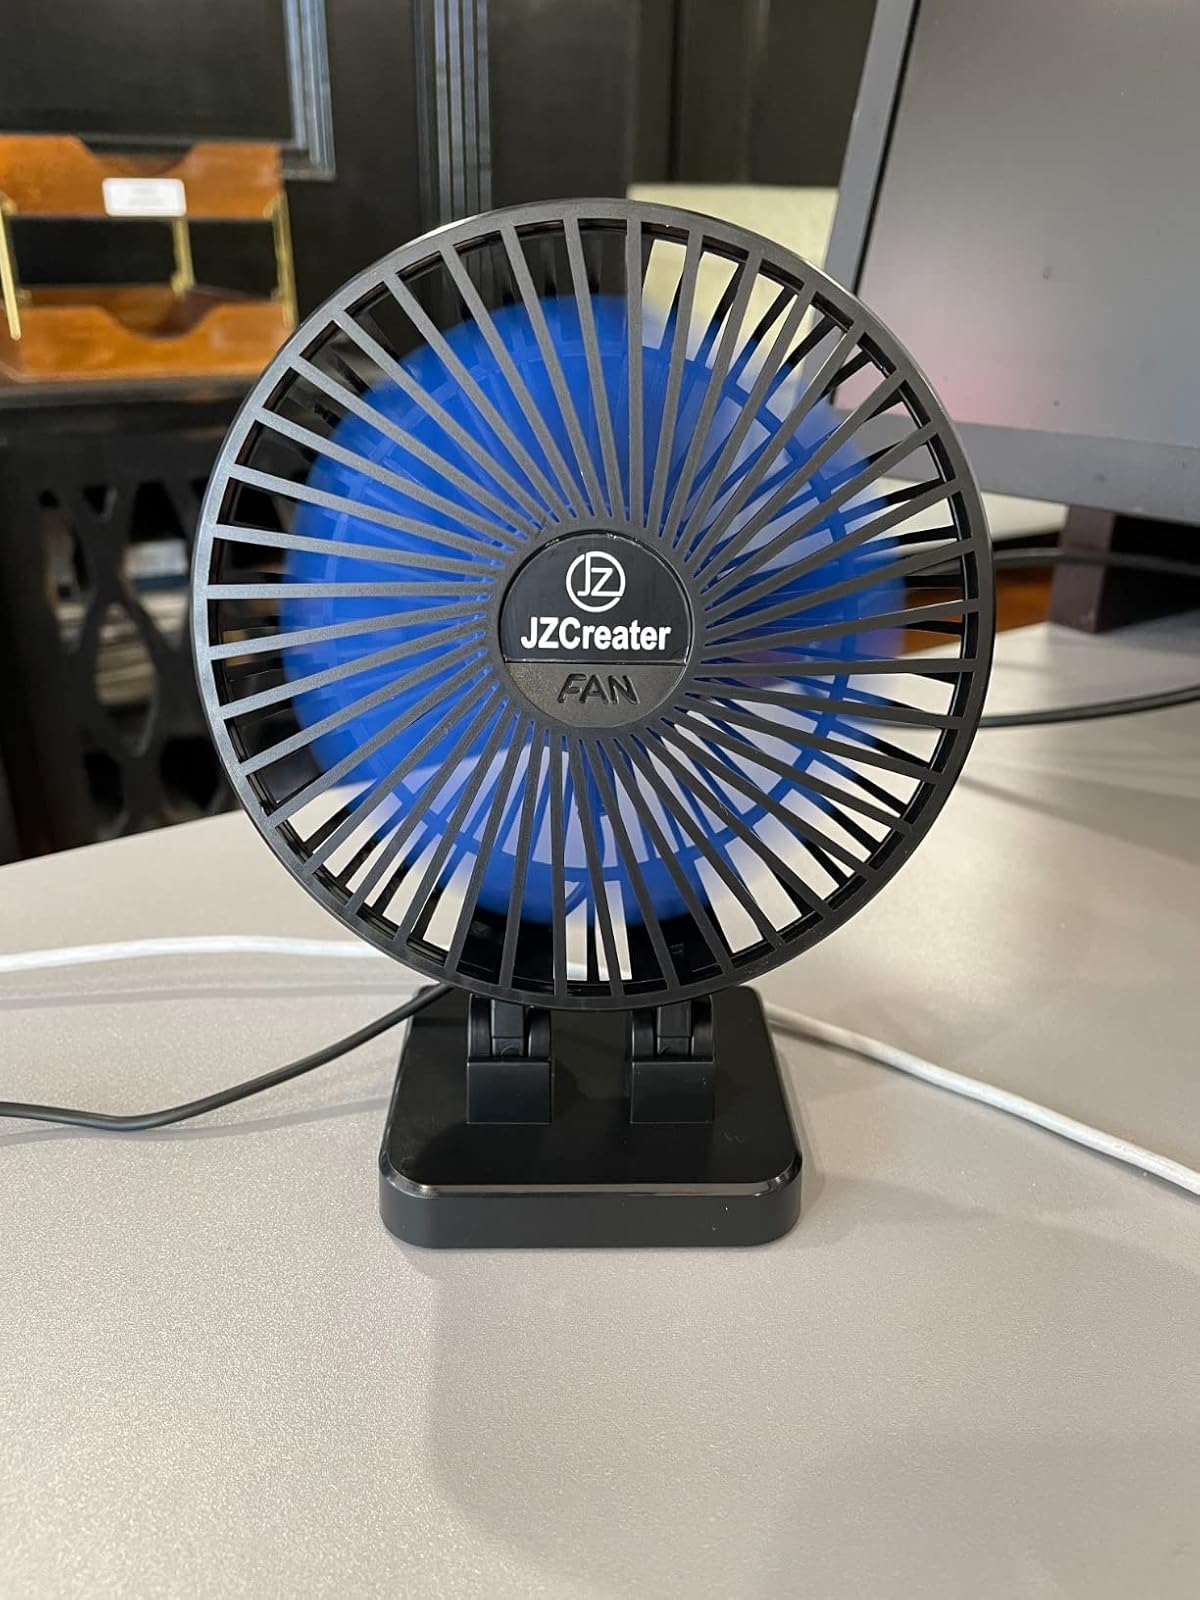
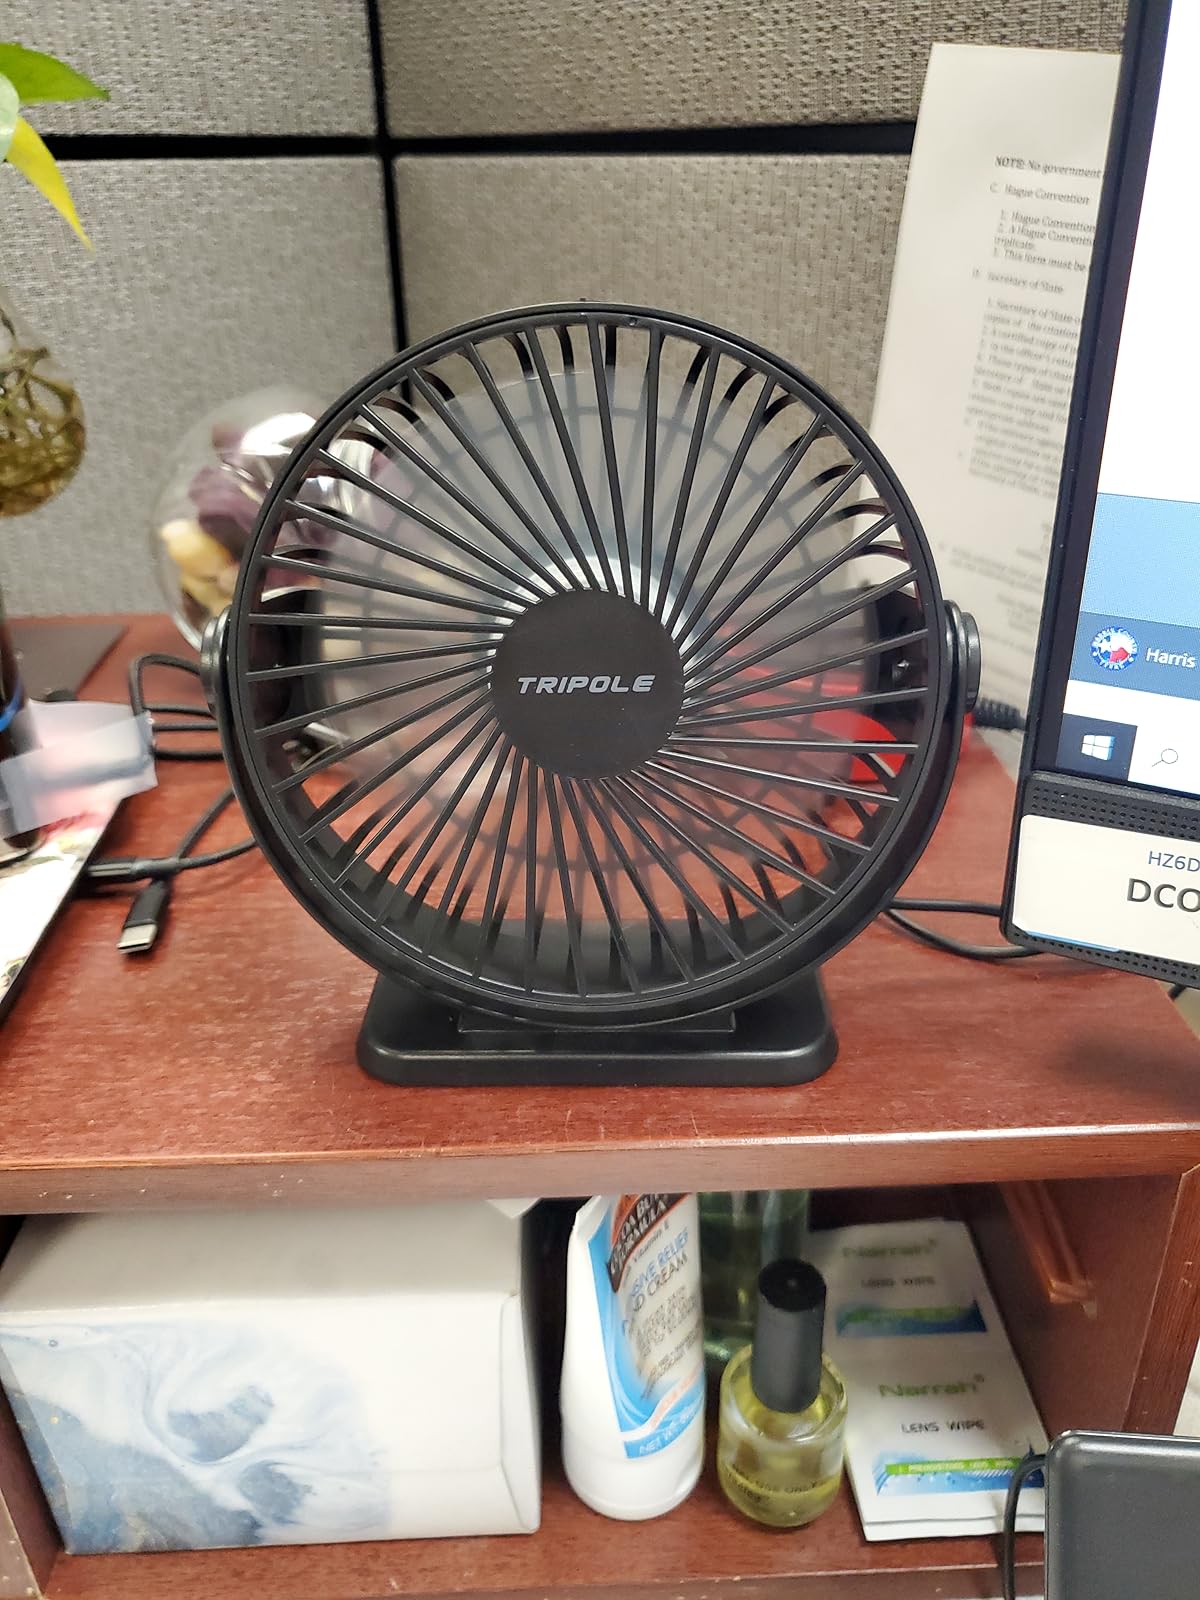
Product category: fan
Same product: no